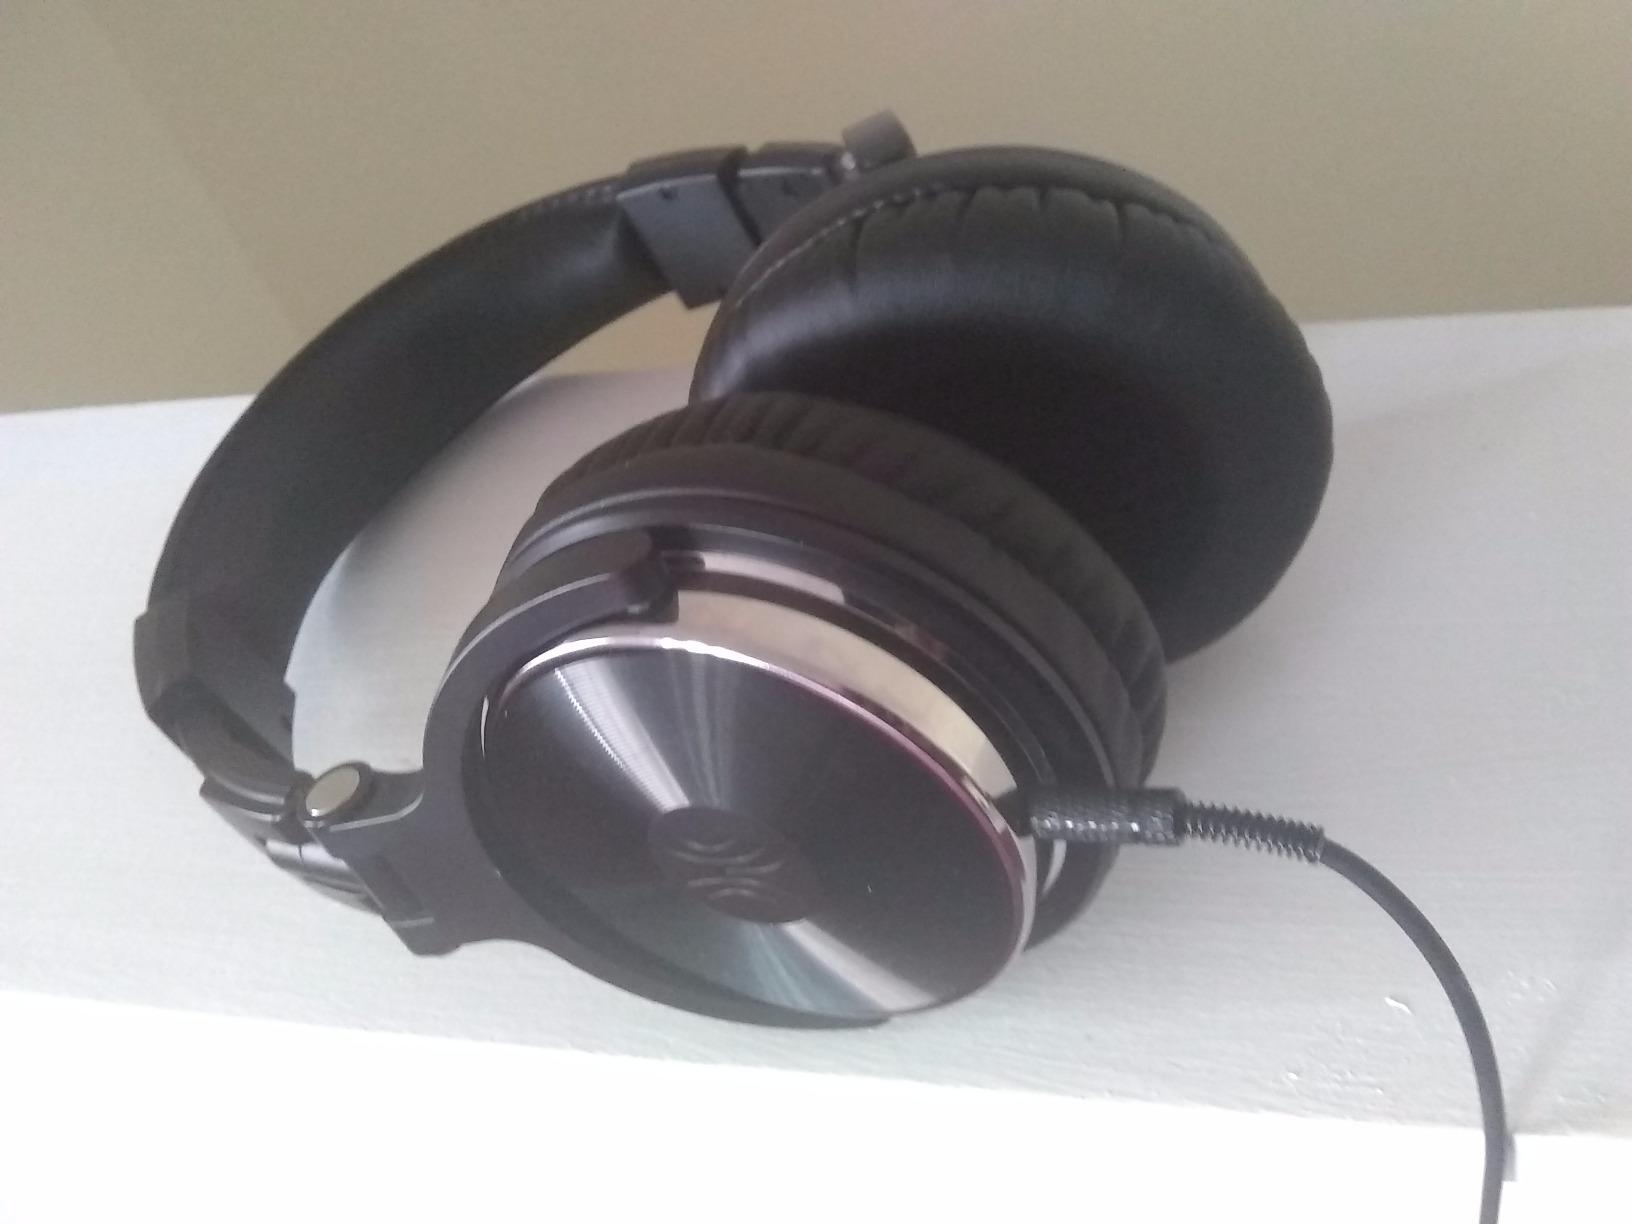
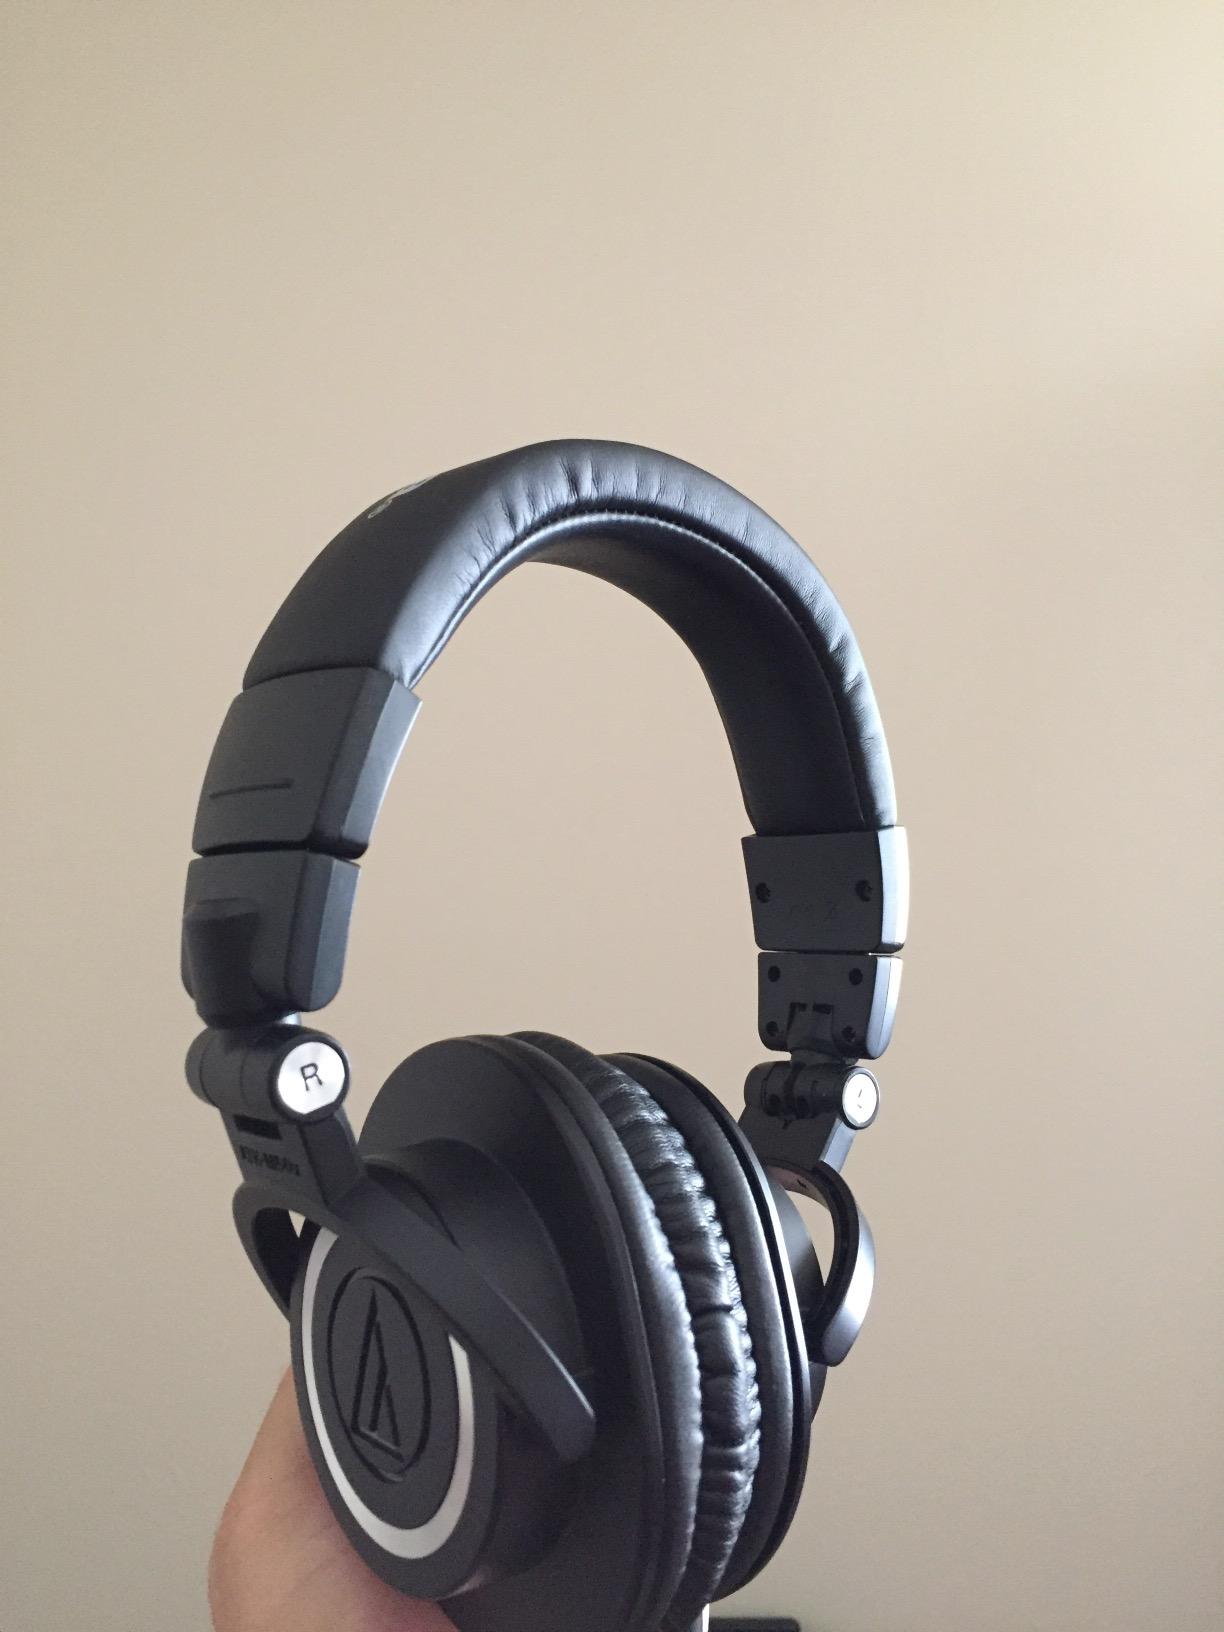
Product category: headphones
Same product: no